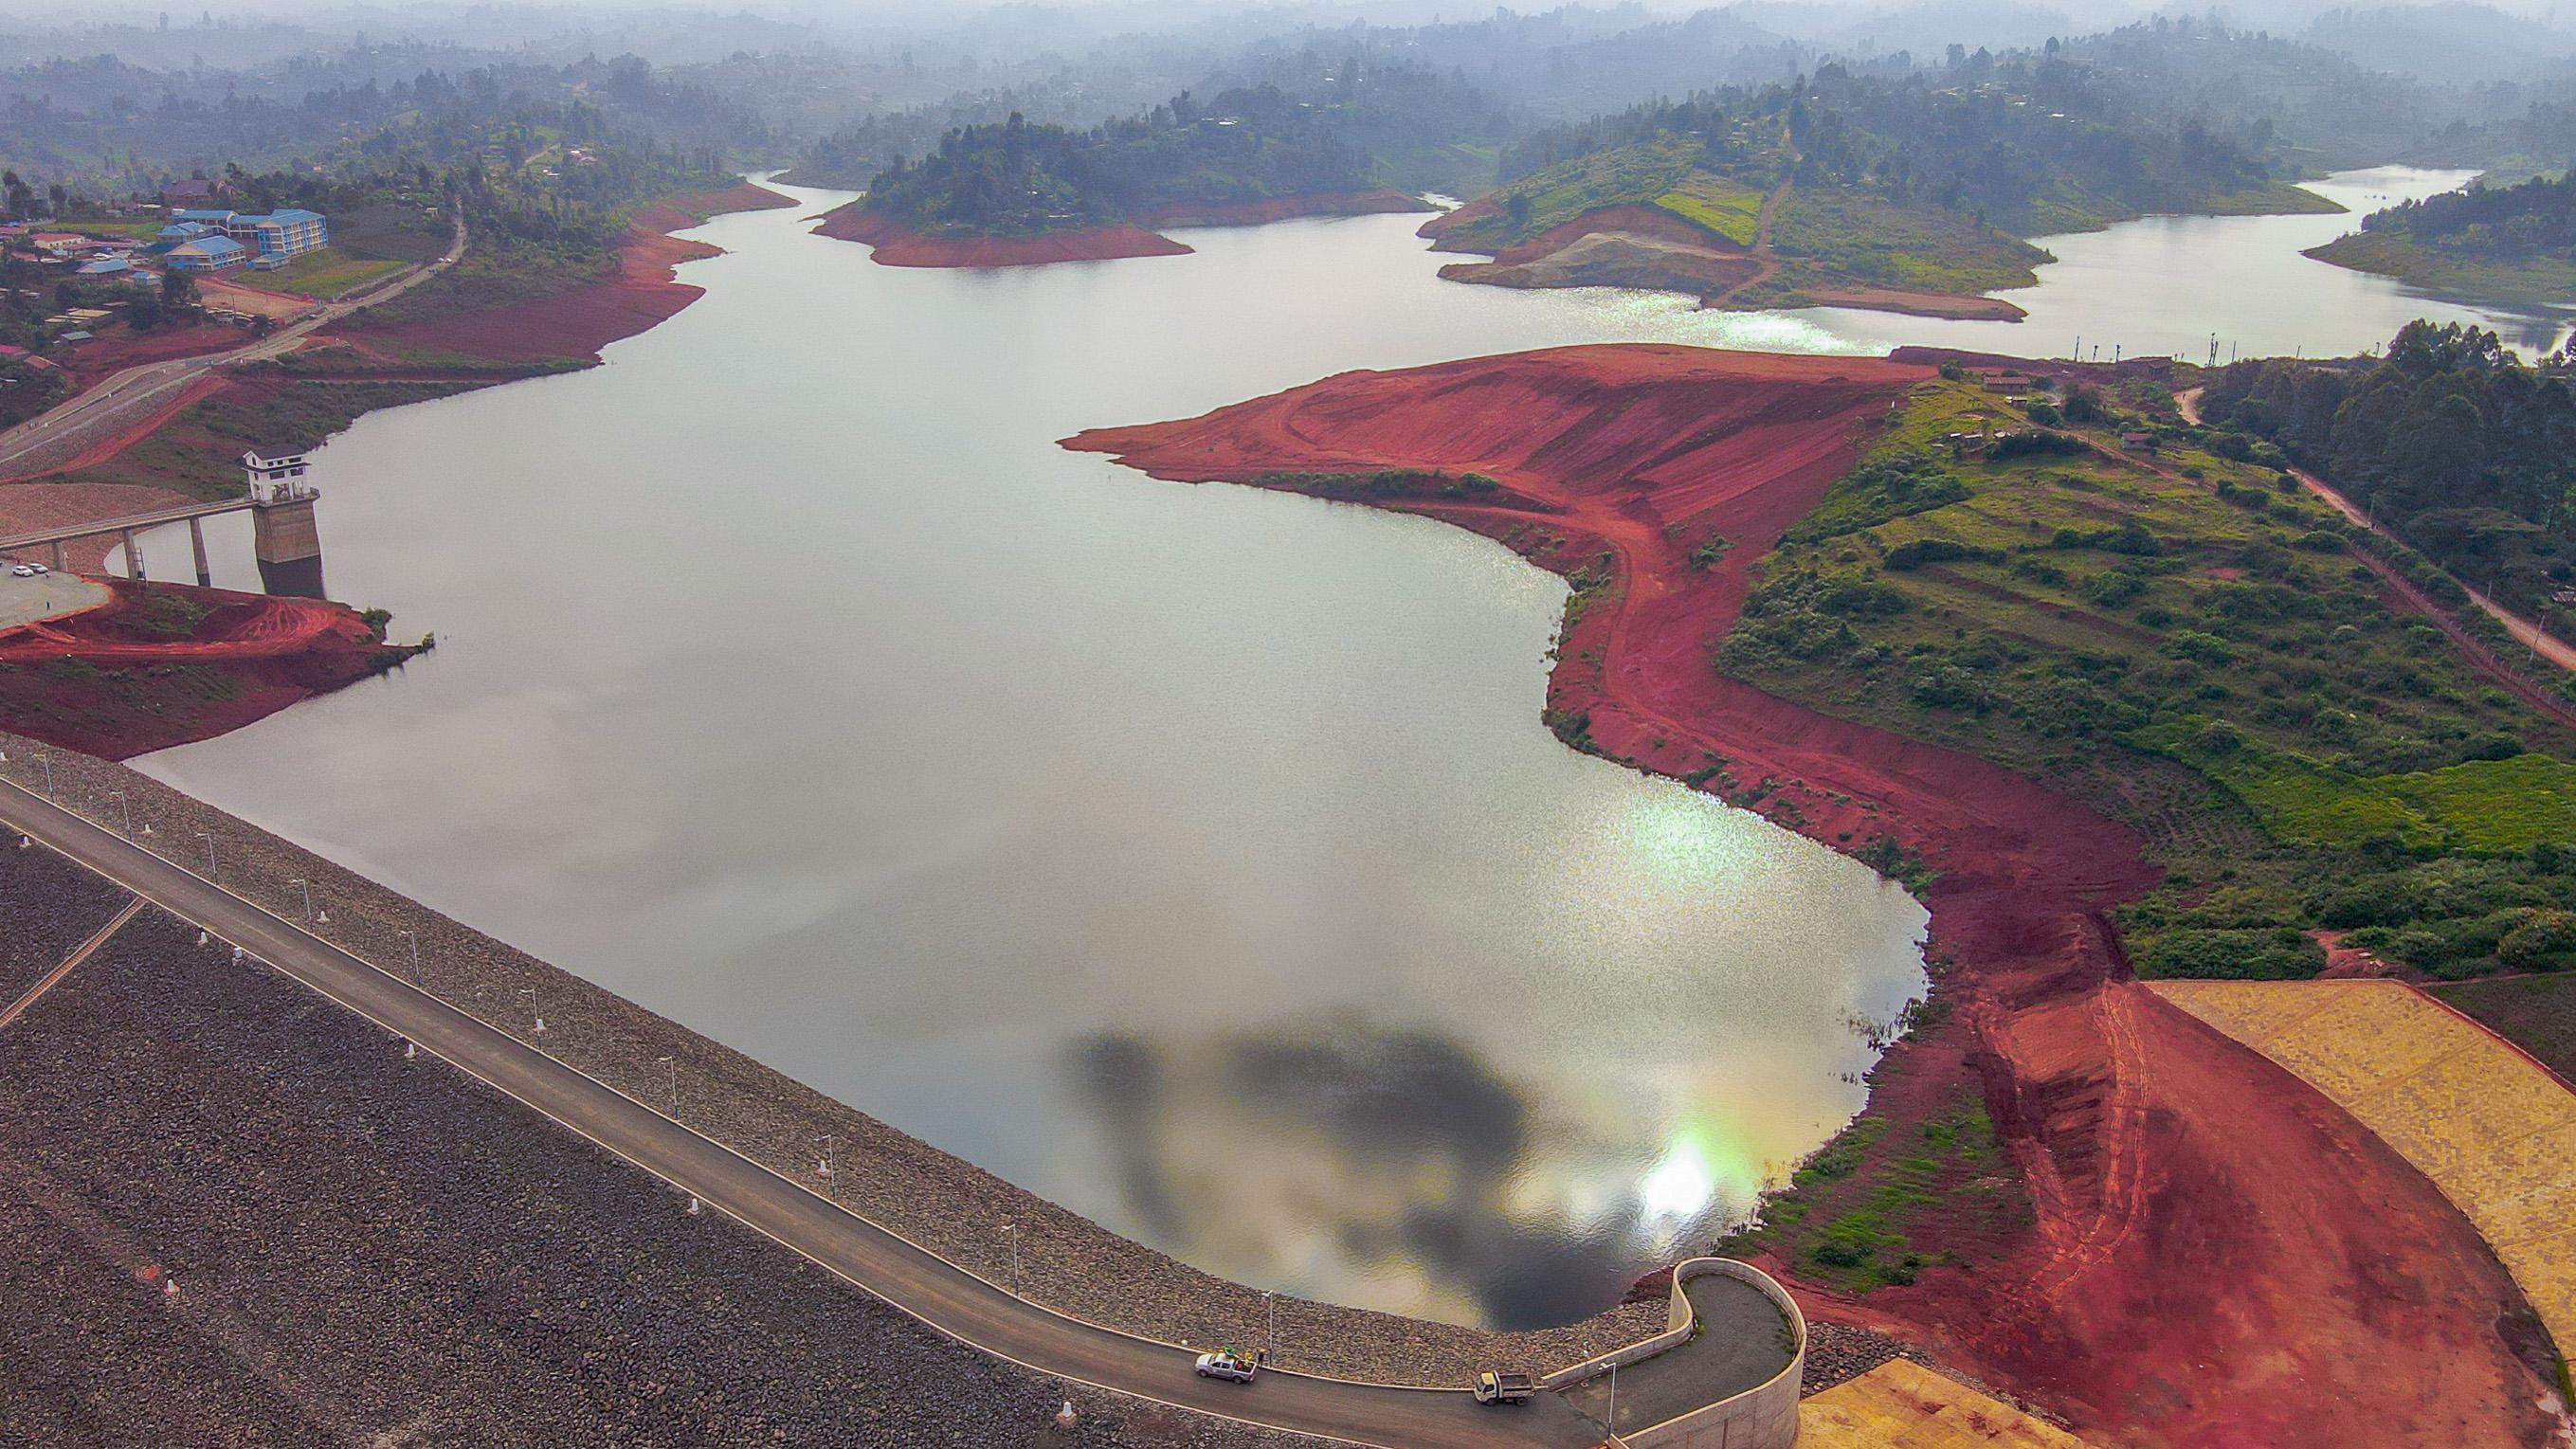
Eneo kubwa lililowazi lenye chanzo kikubwa cha maji mfano wa mto ama bwawa, lililozungukwa na hifadhi ya barabara pamoja na uoto wa asili unaojumuisha vichaka pamoja na miti, linaloashiria ni eneo la hifadhi la misitu.